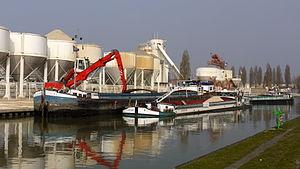
Port de Bondy sur le canal de l'Ourcq
Le canal de l’Ourcq est un canal du Bassin parisien.